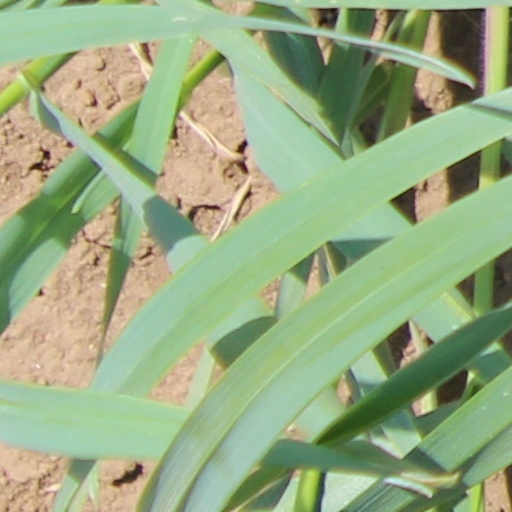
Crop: wheat